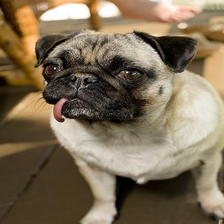
Species: dog
Breed: pug